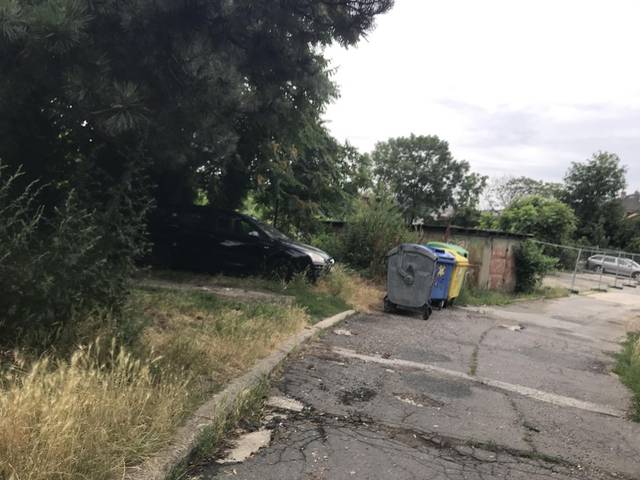
Region: Austria
Coordinates: 48.16, 17.113